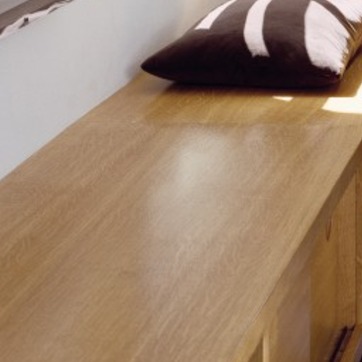
Material: wood